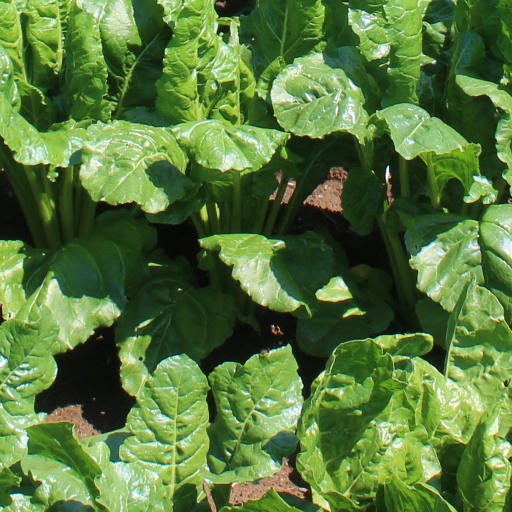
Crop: sugar beet